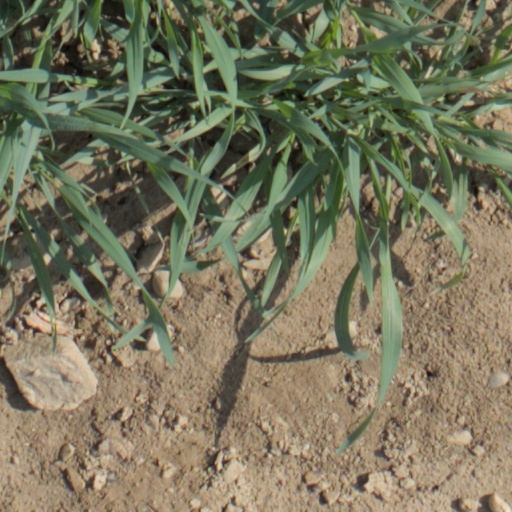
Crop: wheat